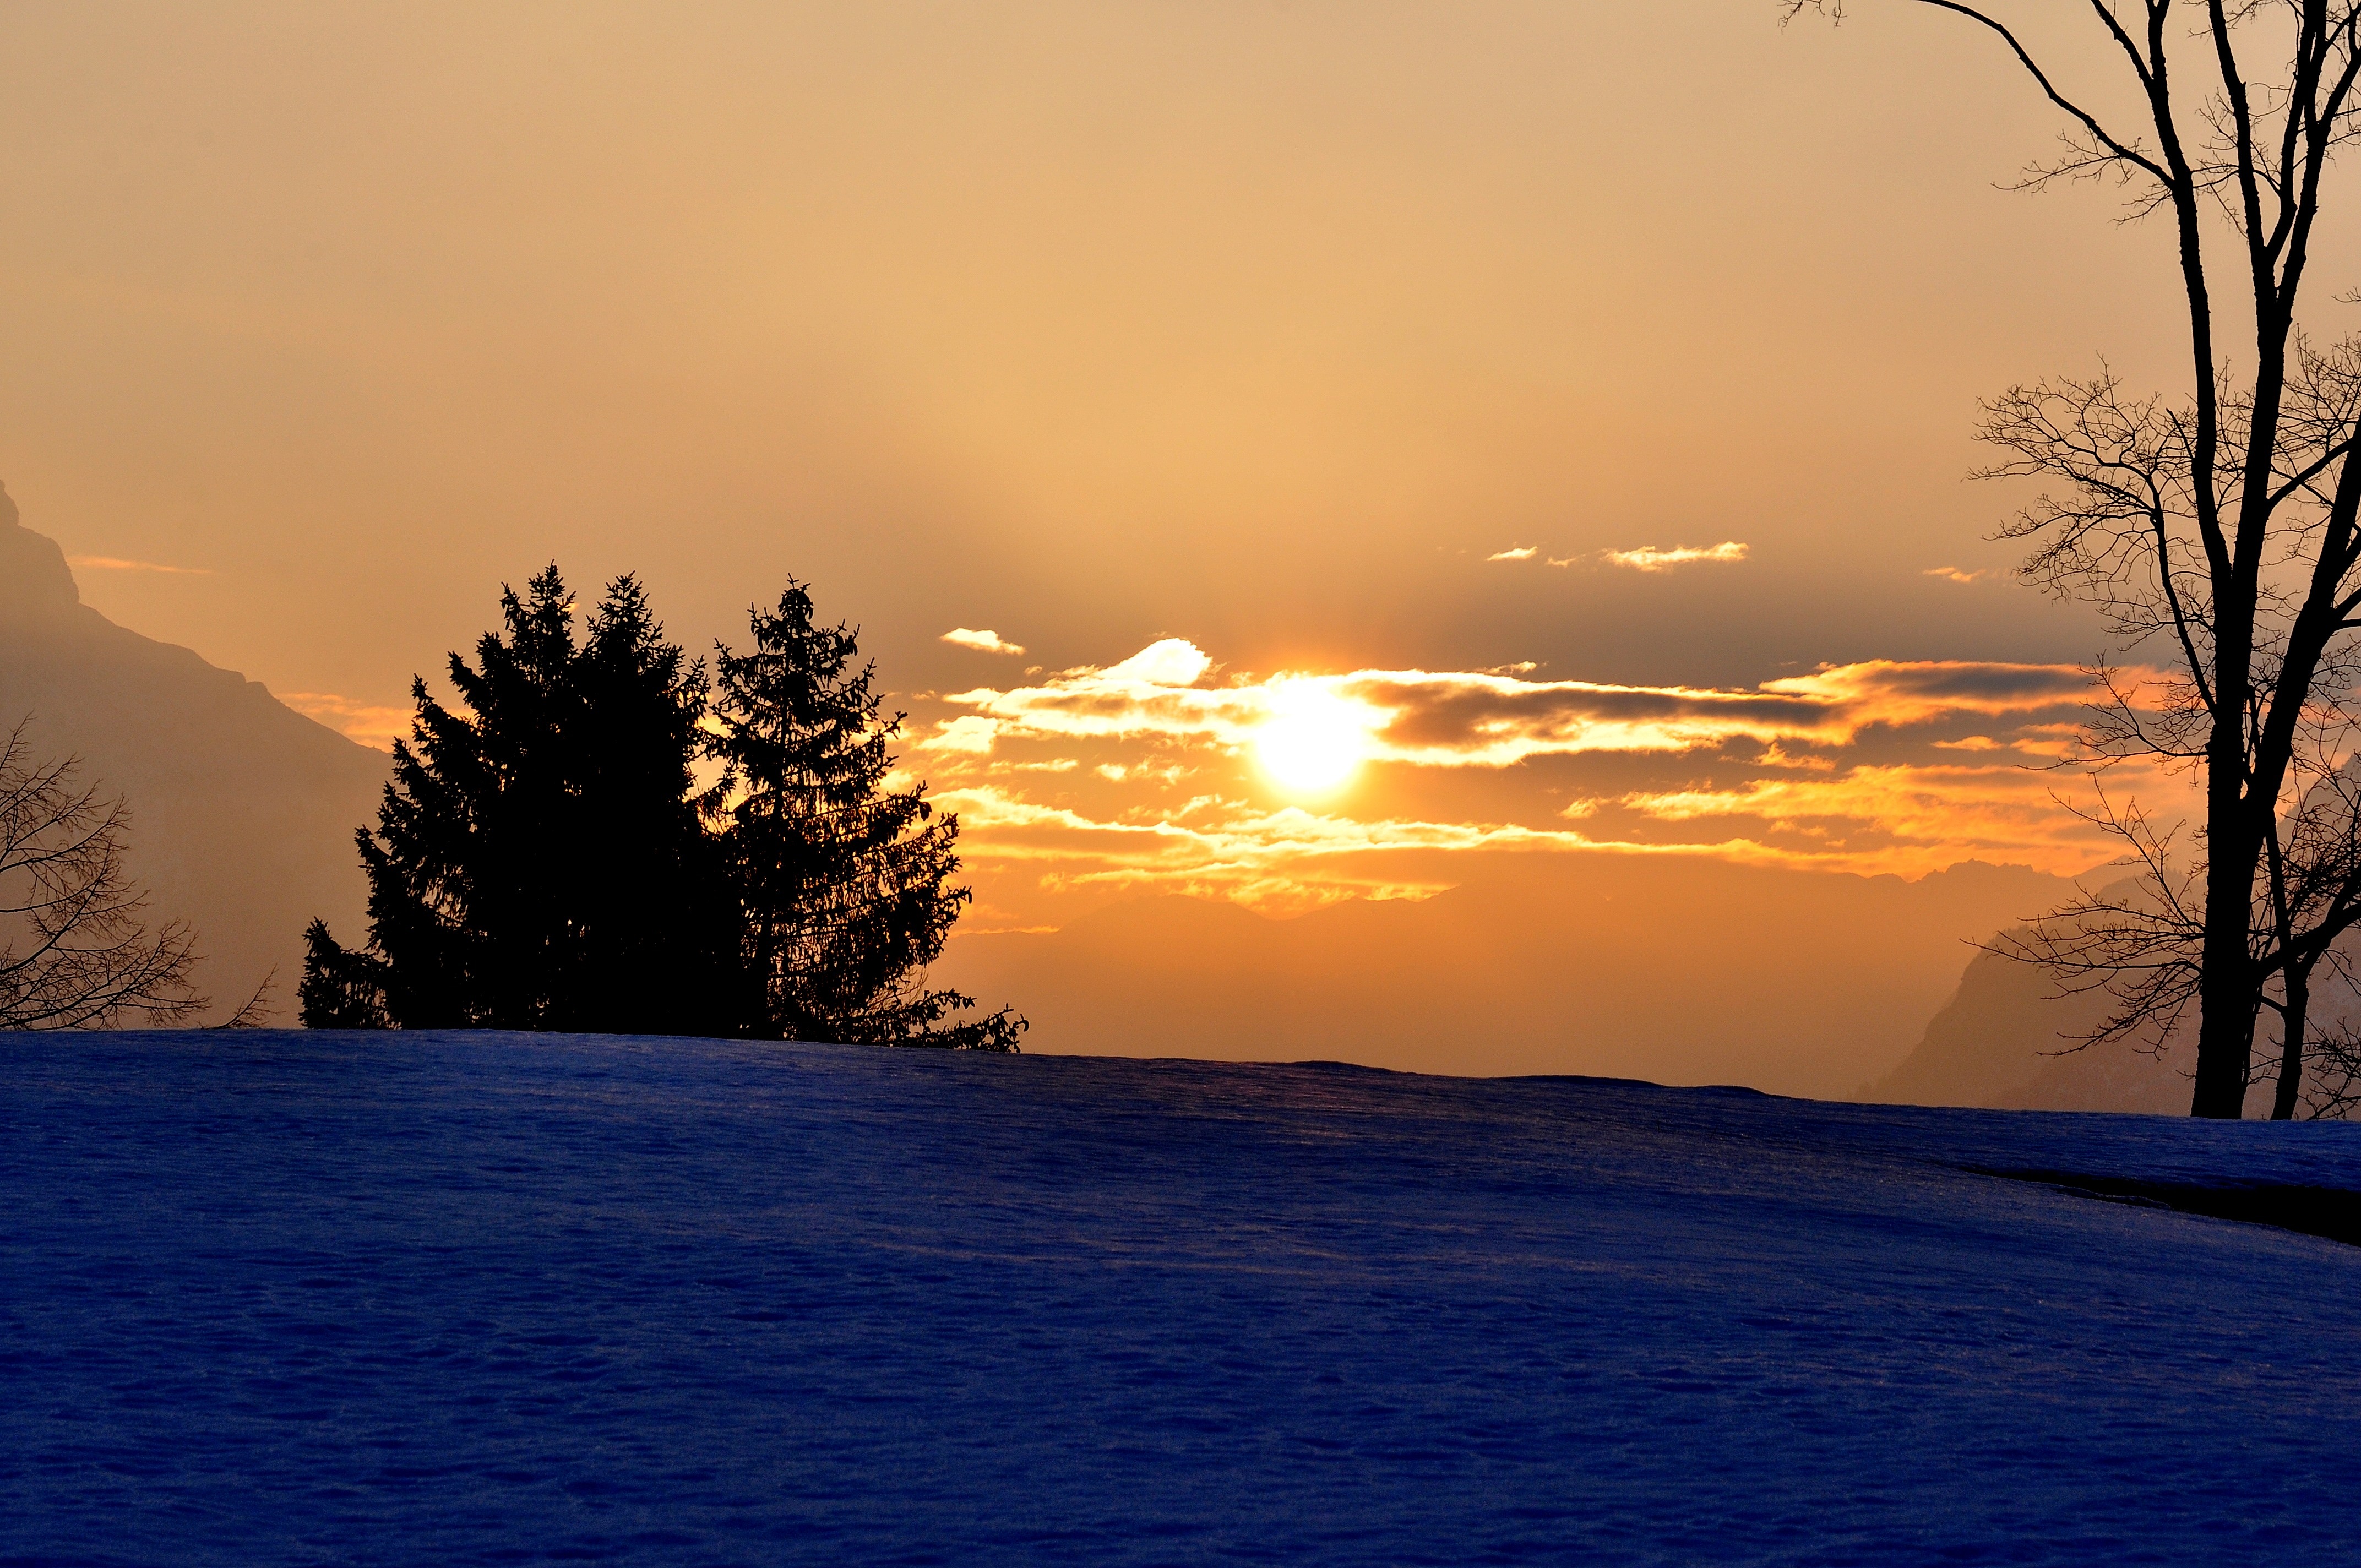
landscape, sea, nature, horizon, snow, winter, cloud, sky, sun, sunrise, sunset, sunlight, morning, dawn, dusk, evening, rest, lighting, season, trees, skies, silent, morgenstimmung, afterglow, atmospheric phenomenon